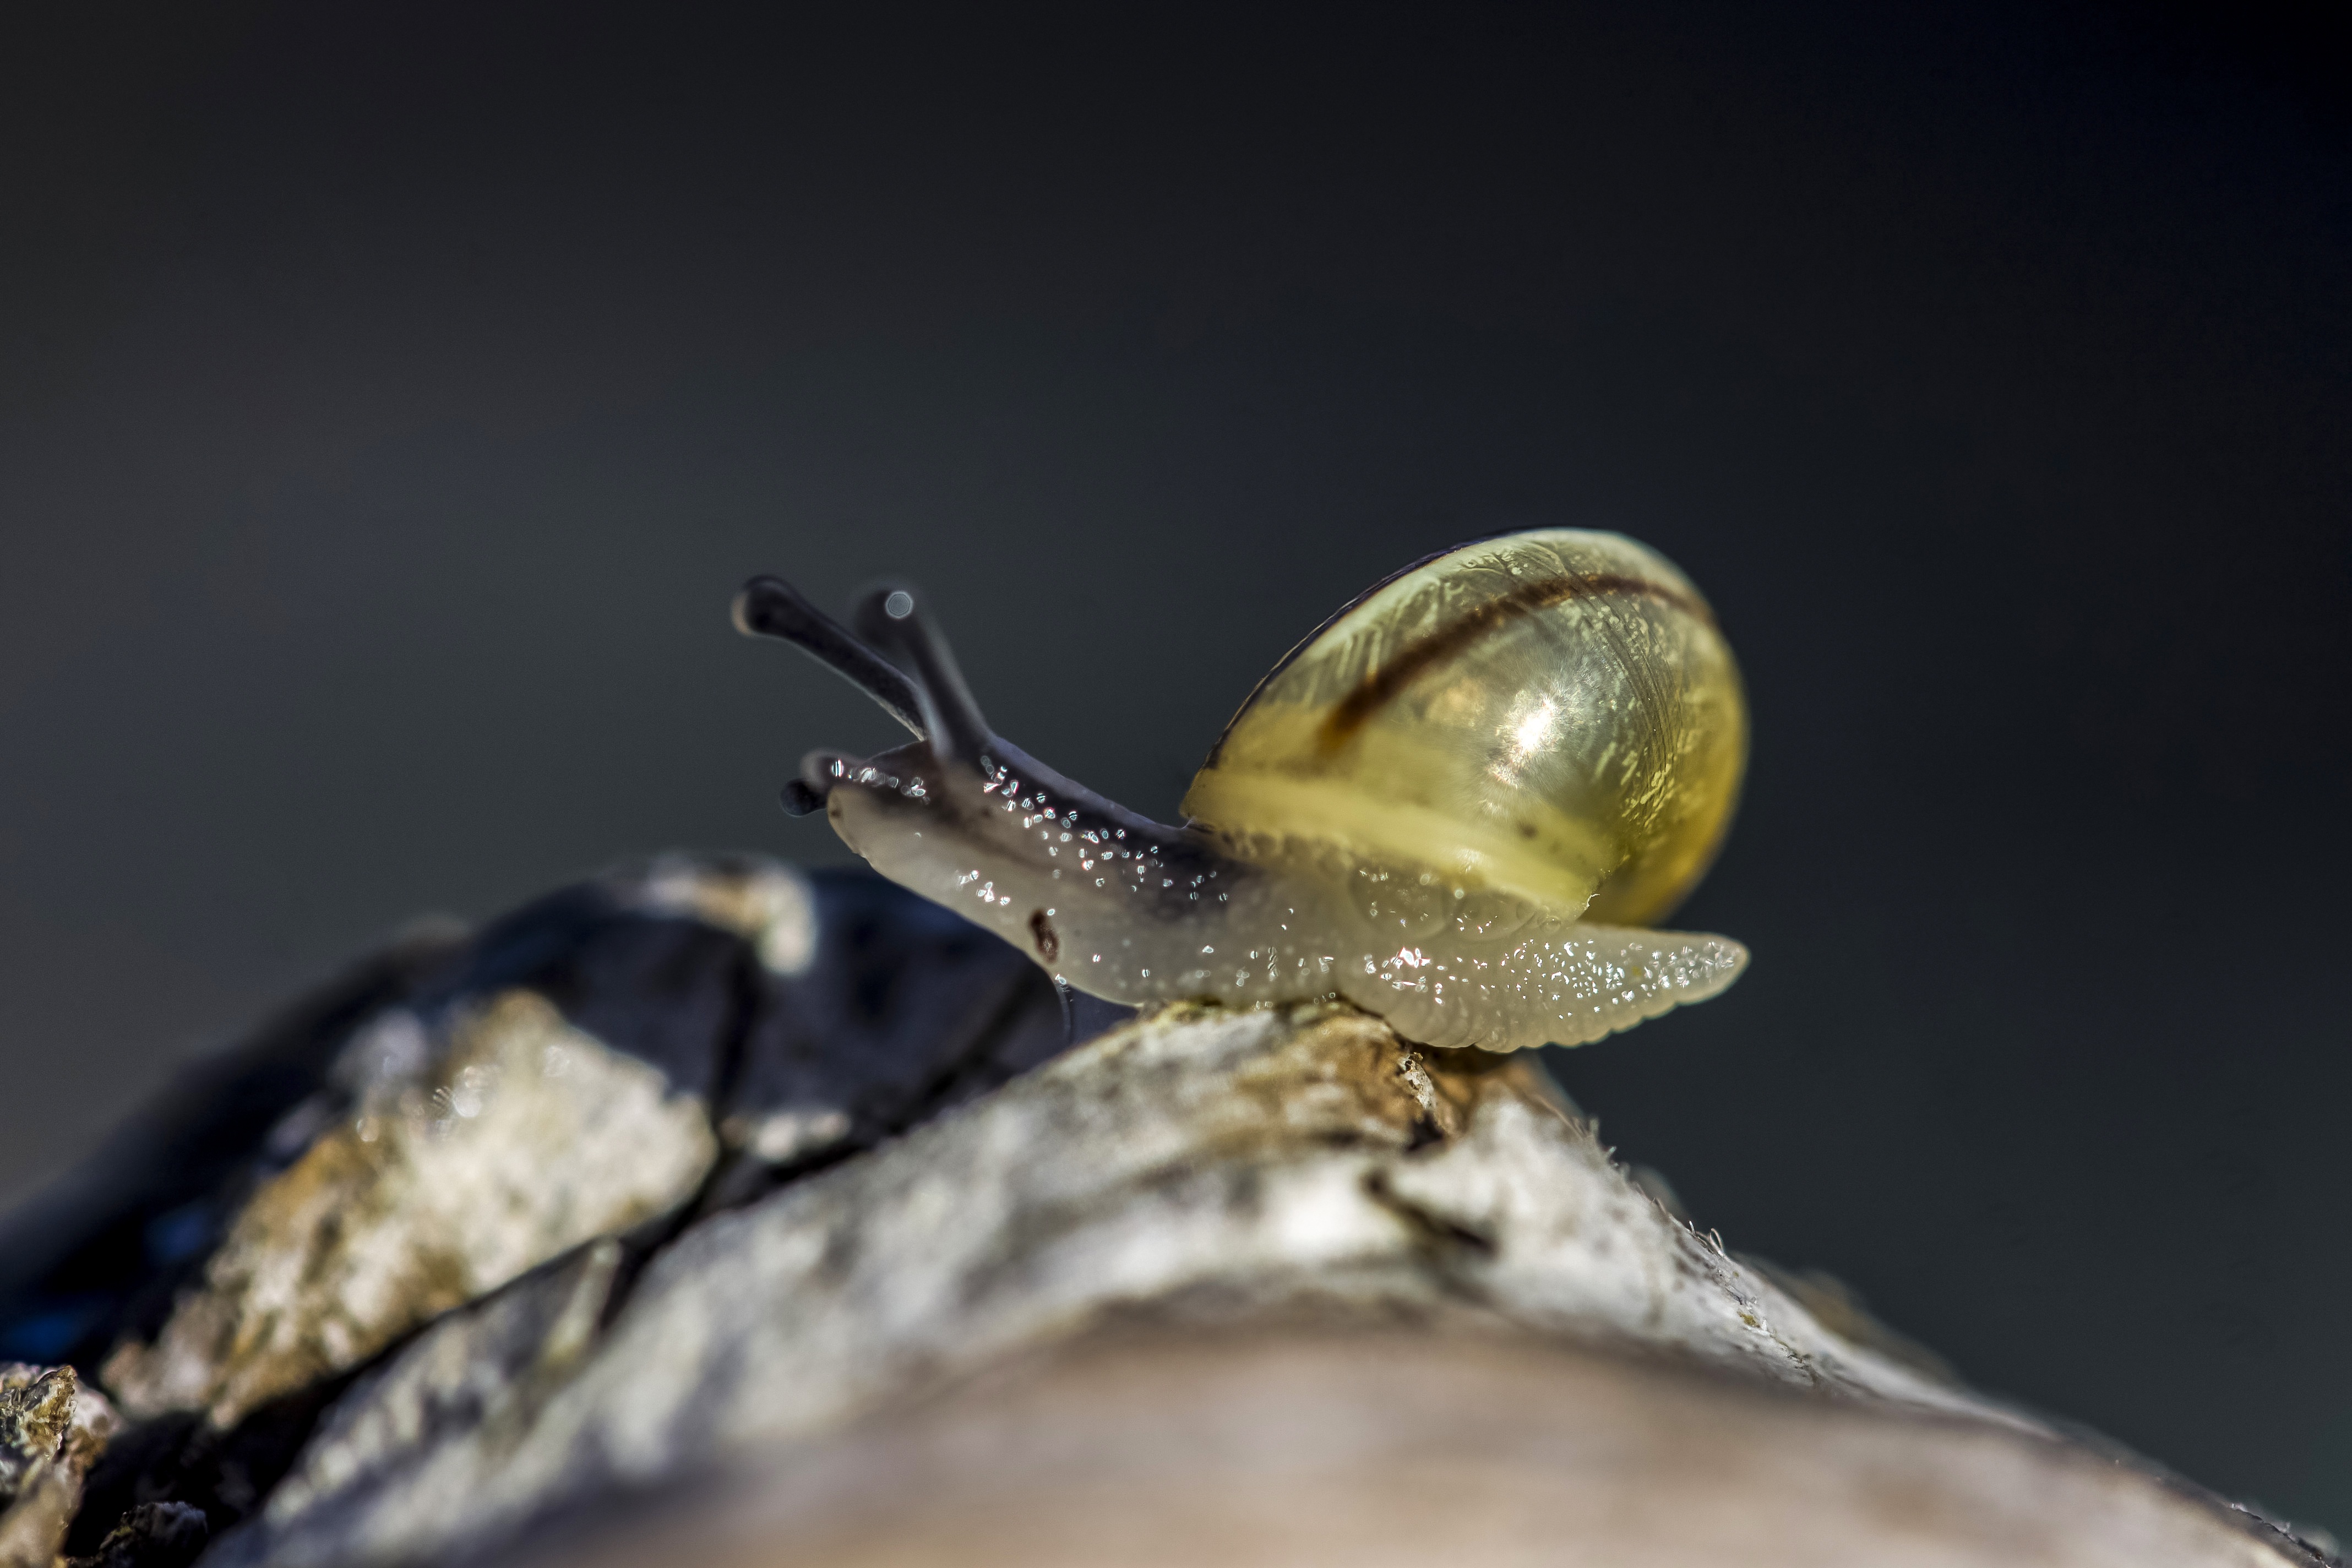
nature, photography, animal, macro, fauna, invertebrate, close up, snail, slide, invertebrates, slow, molluscs, macro photography, sea snail, inch, snails and slugs, csigabiga